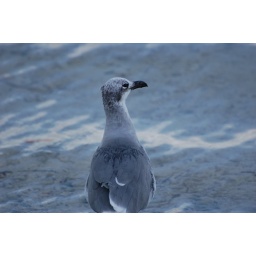
While in Islamorada we stopped at a small boat dock area where we saw this bird looking for food.